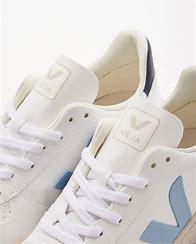
Brand: Veja
Model: V 10 CWL